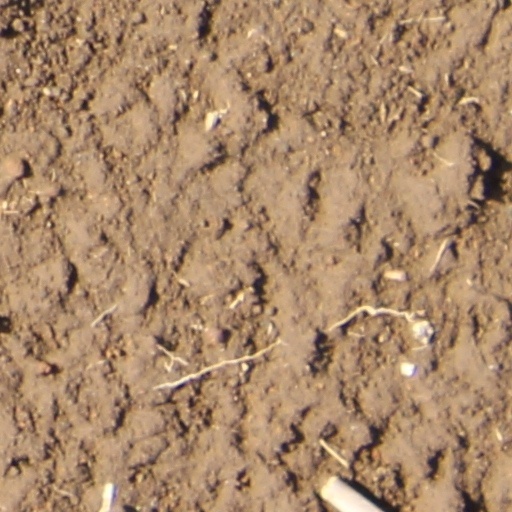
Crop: wheat